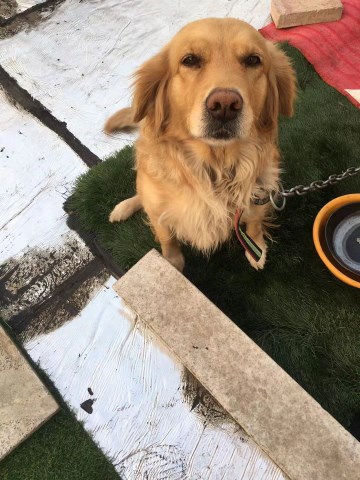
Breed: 5355-n000126-golden_retriever